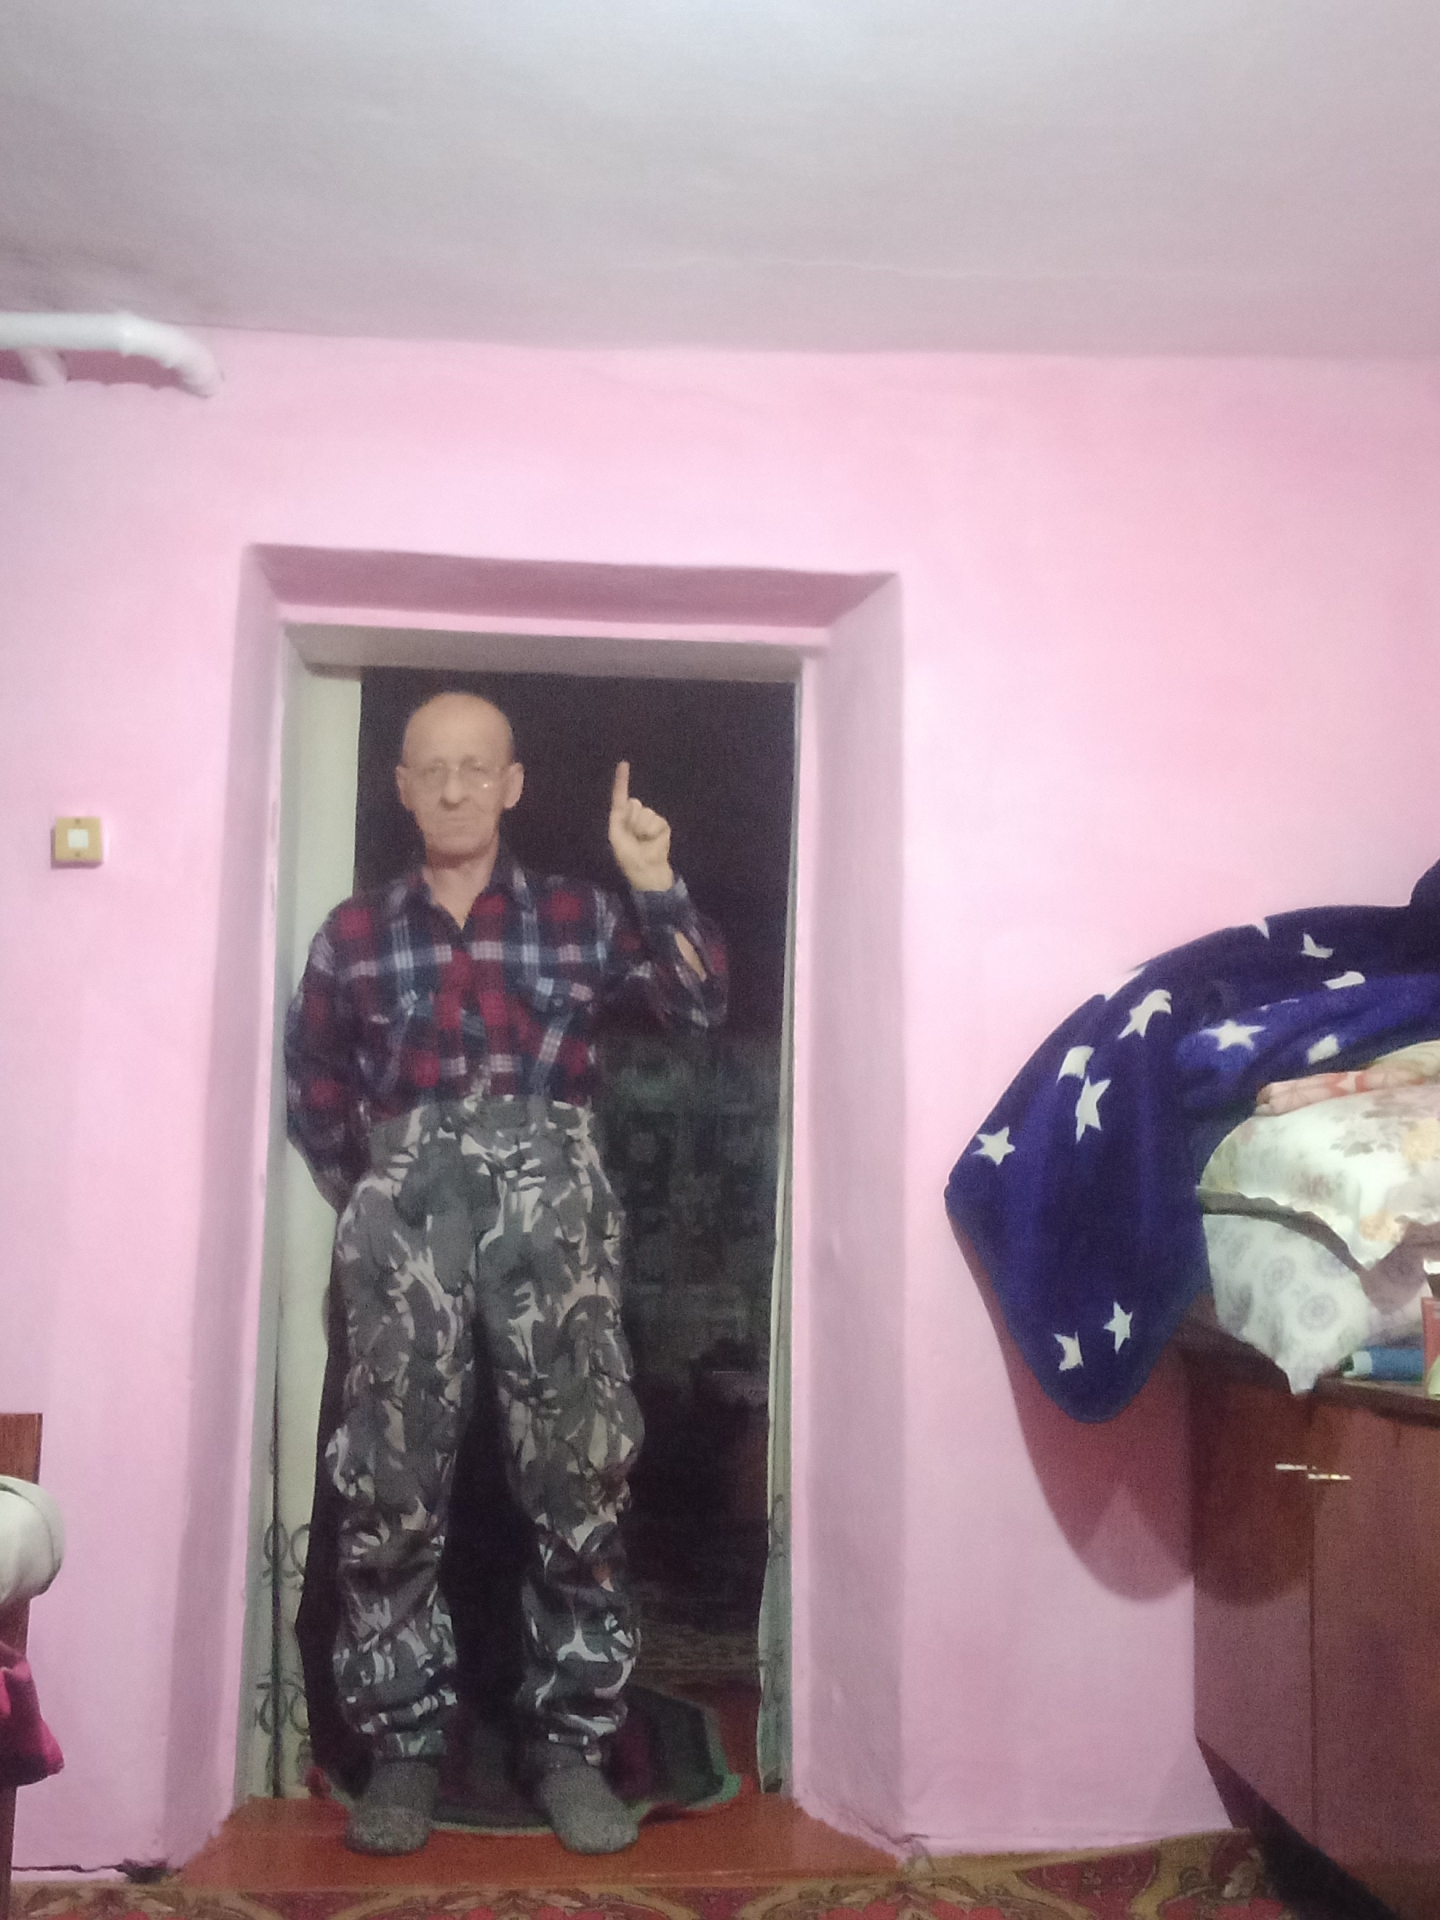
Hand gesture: one